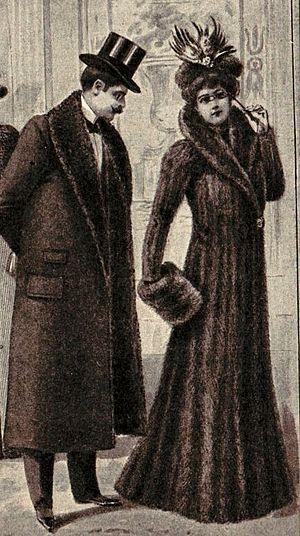
Revillon Frères, fondée en 1839 et dont l'origine remonte à 1723, est la principale entreprise française et l'un des plus gros négociant mondial en fourrures jusqu’en 1936.